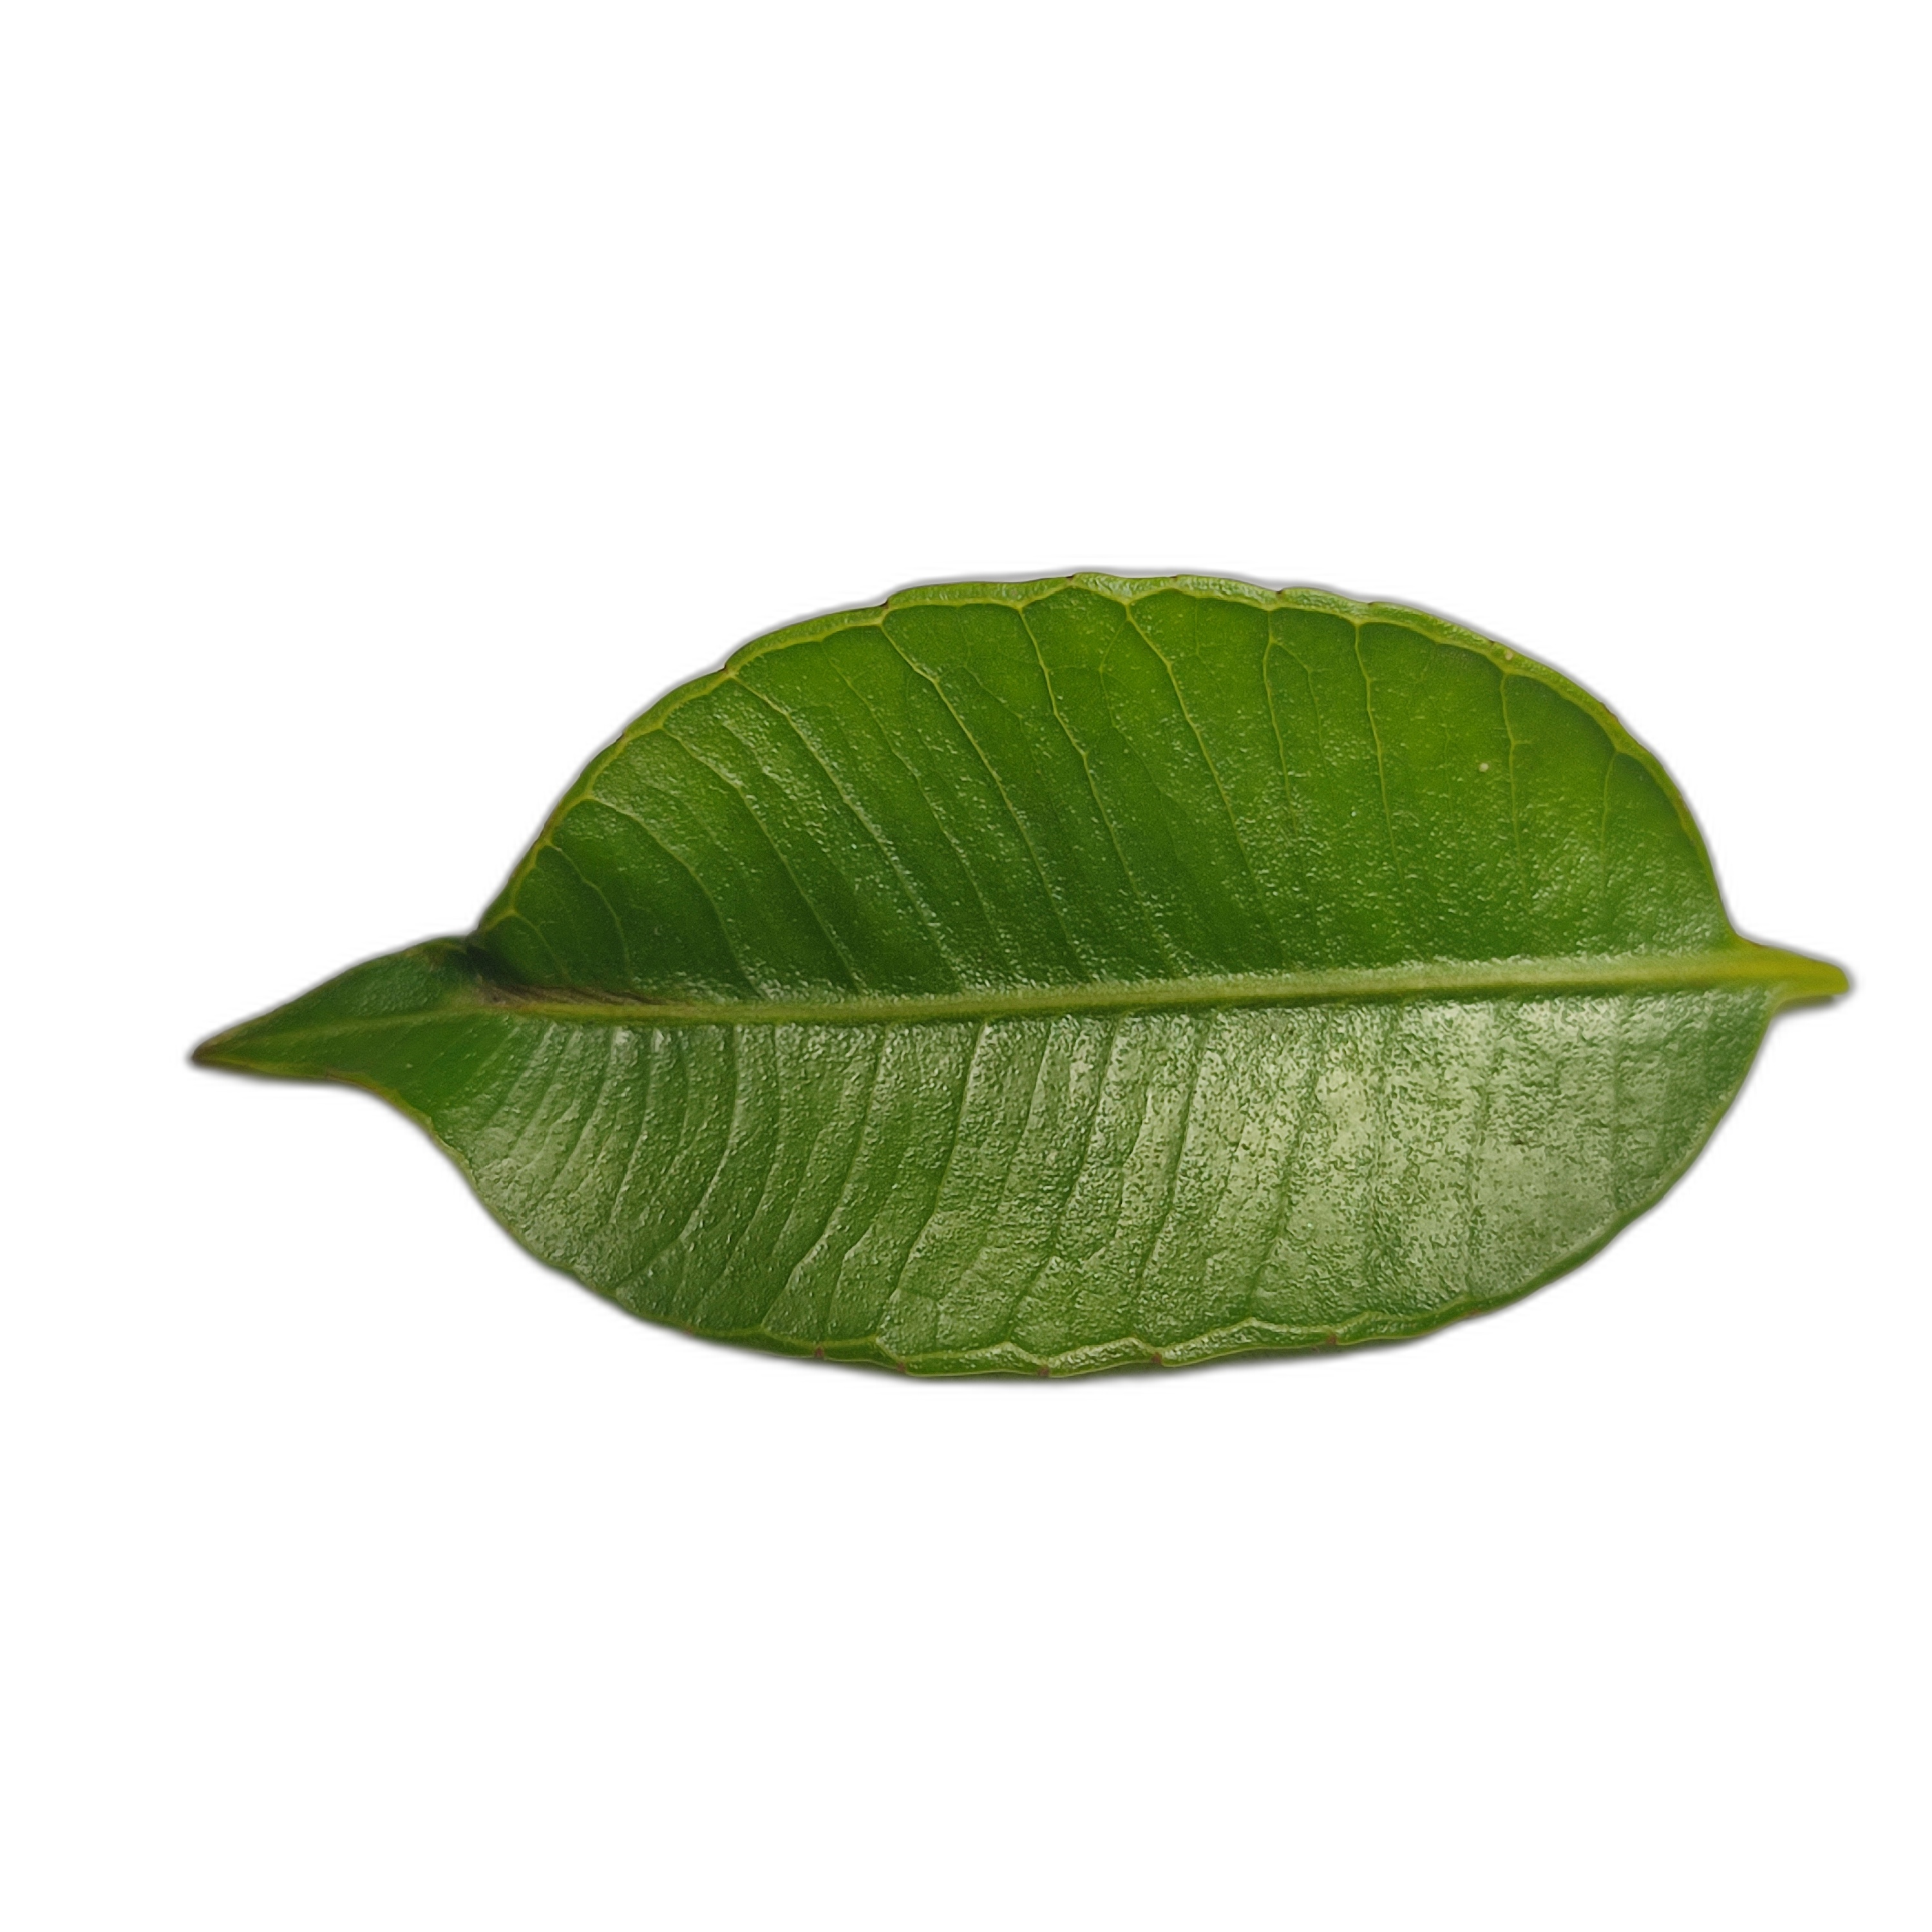
Label: healthy